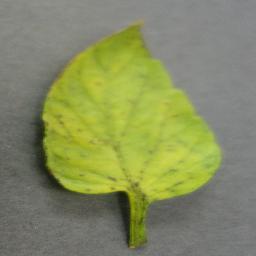
Label: Tomato___Tomato_Yellow_Leaf_Curl_Virus